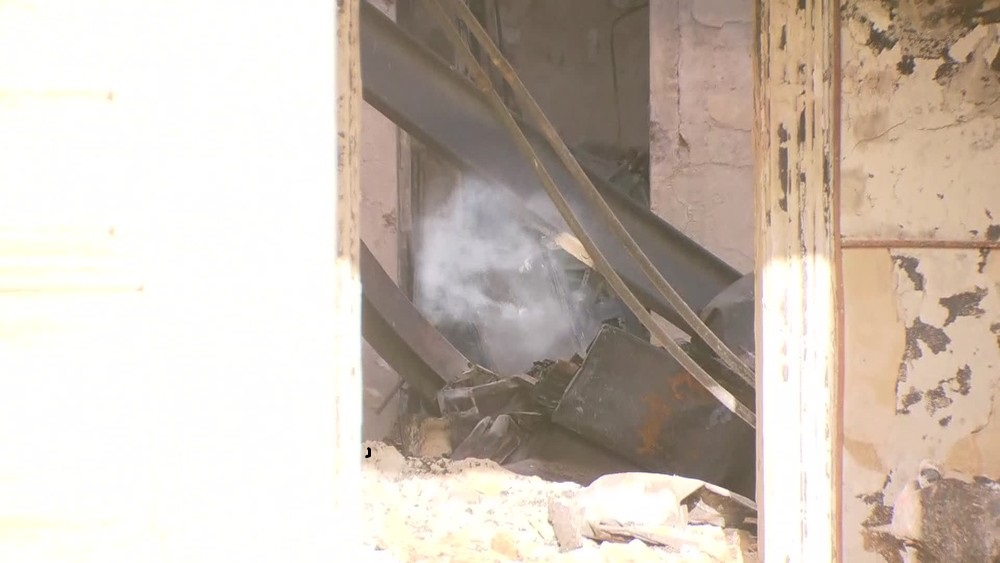
Fire: no
Smoke: yes